Threesome

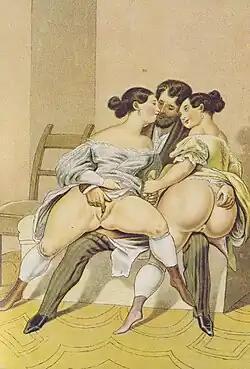
""Der Gemeinsame Freund"" (""The Mutual Friend"") attributed to Peter Fendi ca. 1910.

In human sexuality, a threesome is "a sexual interaction between three people whereby at least one engages in physical sexual behaviour with both the other individuals". While the term "threesome" typically refers to sexual activity involving three participants, it has at times been used to refer to a long-term domestic relationship, such as polyamory or a ménage à trois.